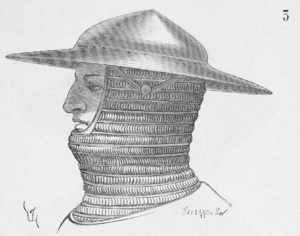
Le chapel, chapel de fer ou chapel de Montauban est un casque antique et médiéval.